Govi-Altai Province

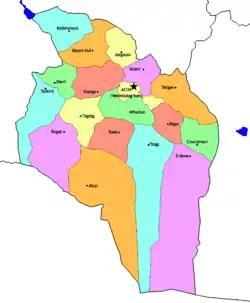
Sums of Govi-Altai

The capital Altai is geographically located in Yesönbulag sum, and not to be confused with the Altai sum in the south of the aimag.